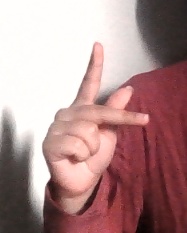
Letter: dha